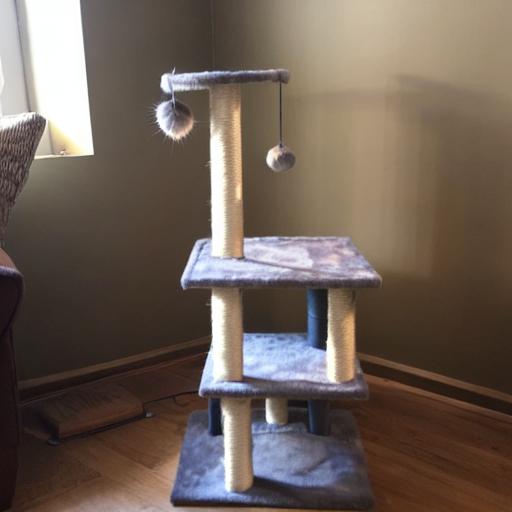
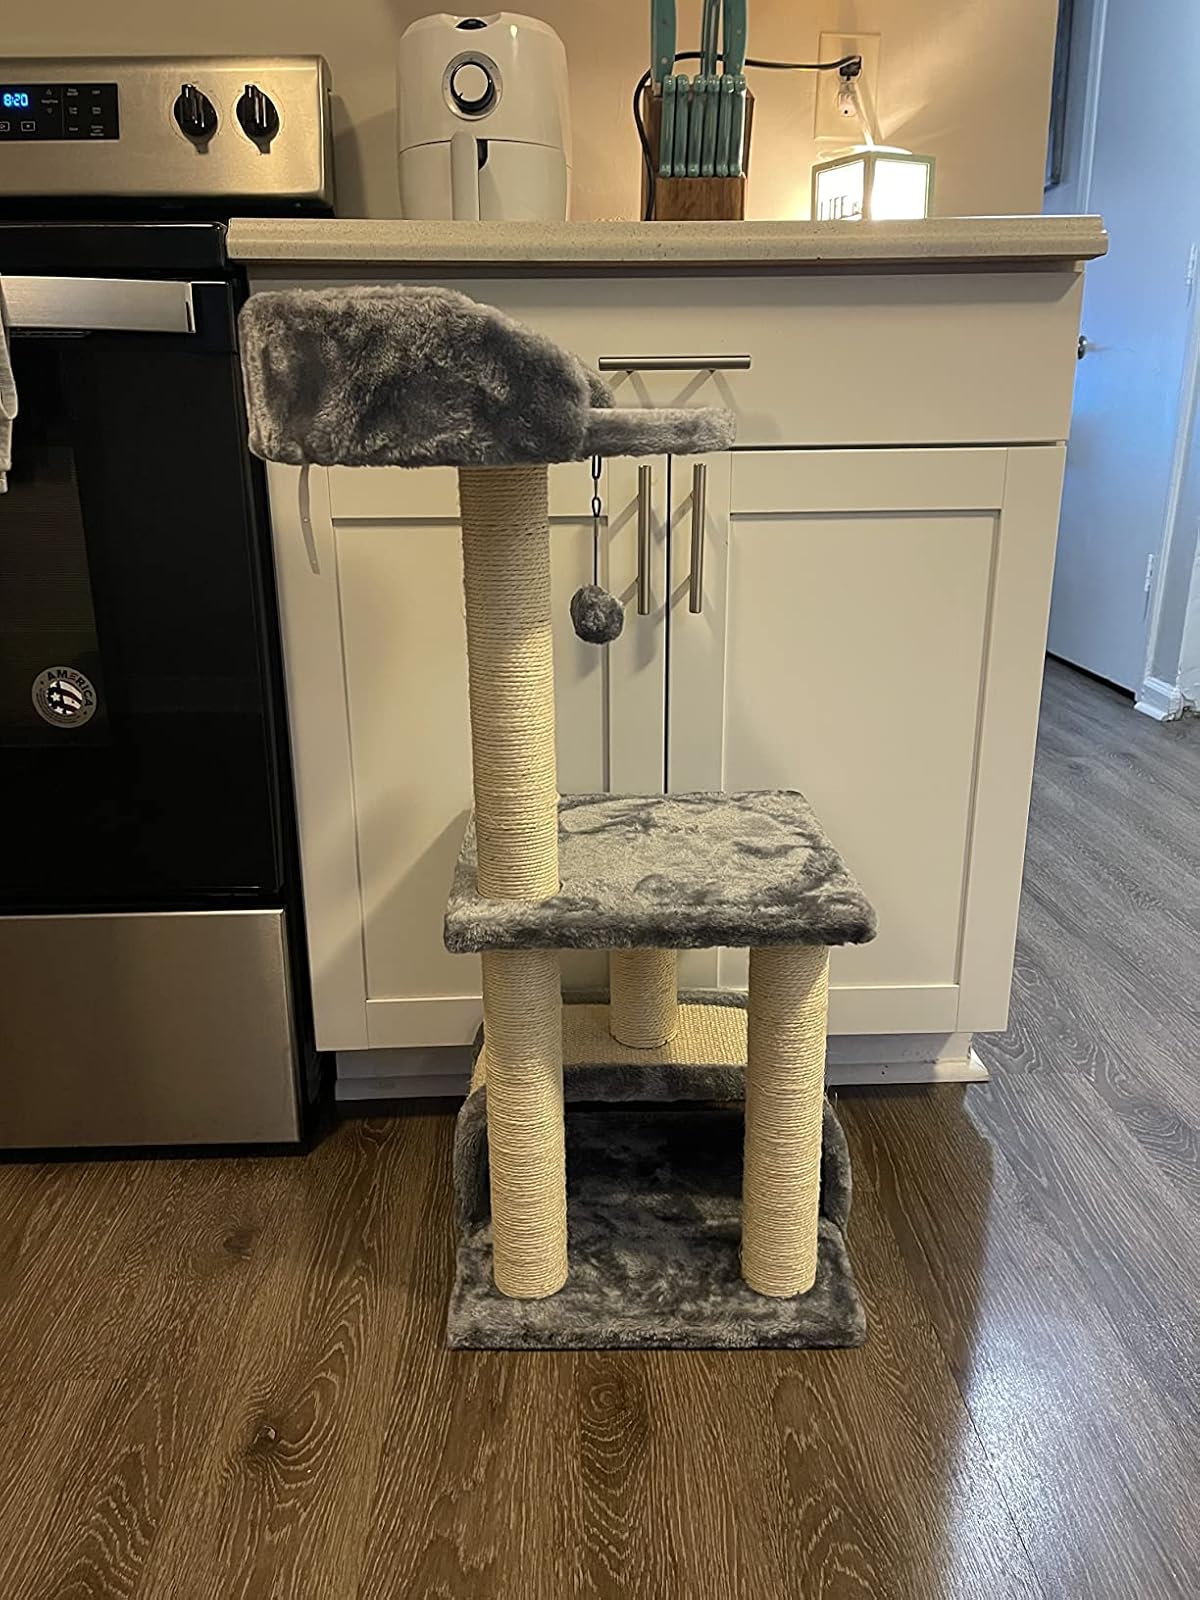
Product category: items_cat tree
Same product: no